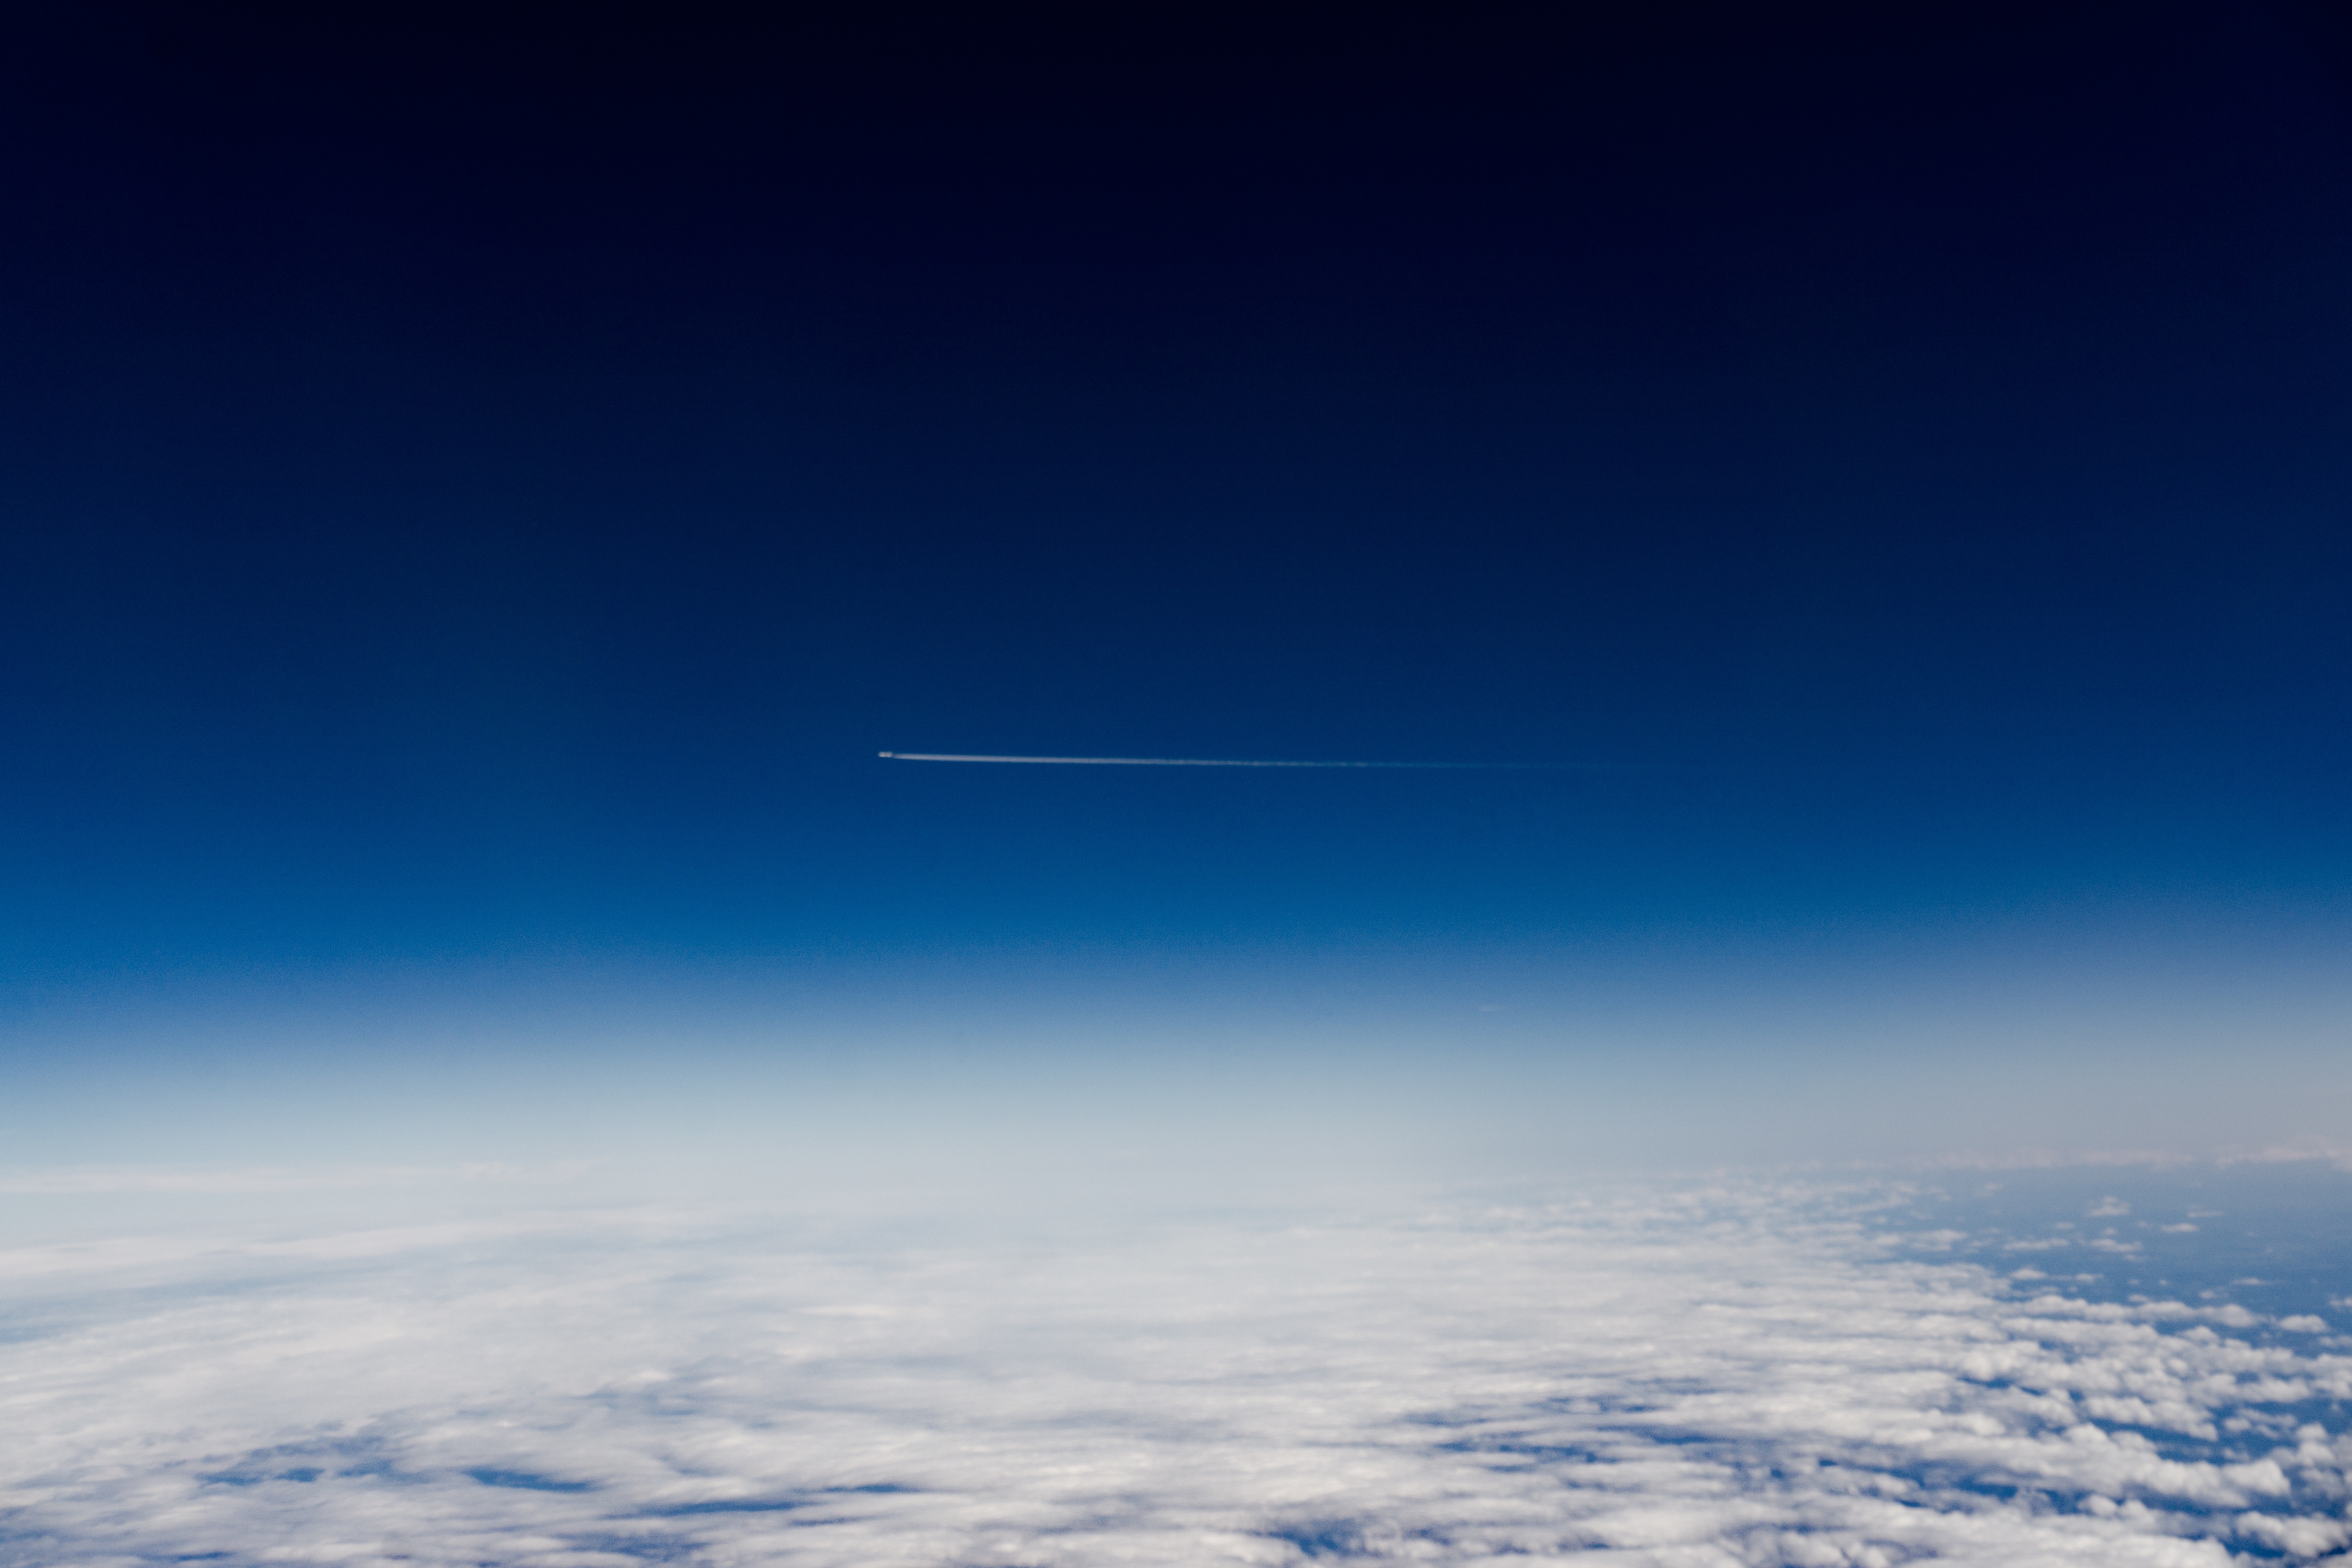
sky, atmosphere, horizon, daytime, outer space, atmosphere of earth, air travel, earth, phenomenon, arctic, space, planet, computer wallpaper, flight, calm, cloud